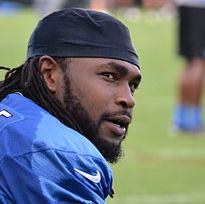
Age: 21